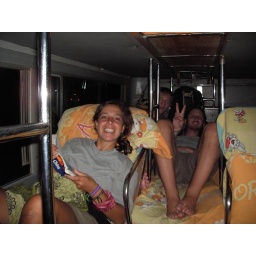
Our nightmare bus once we got into China. A sleeper bus, which the driver threw around the winding hill roads.